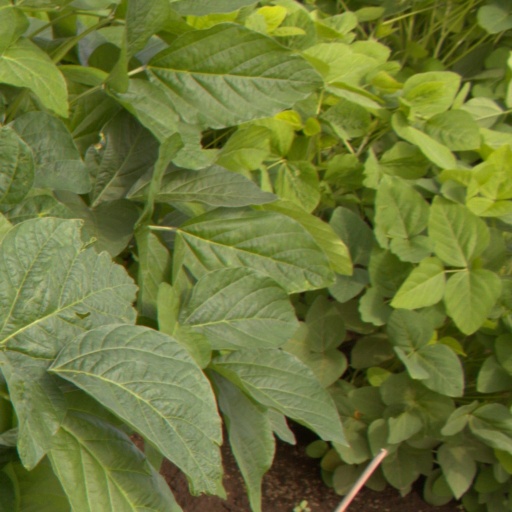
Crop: soybean